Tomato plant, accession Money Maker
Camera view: vertical (180 deg); turntable rotation: 180 degrees
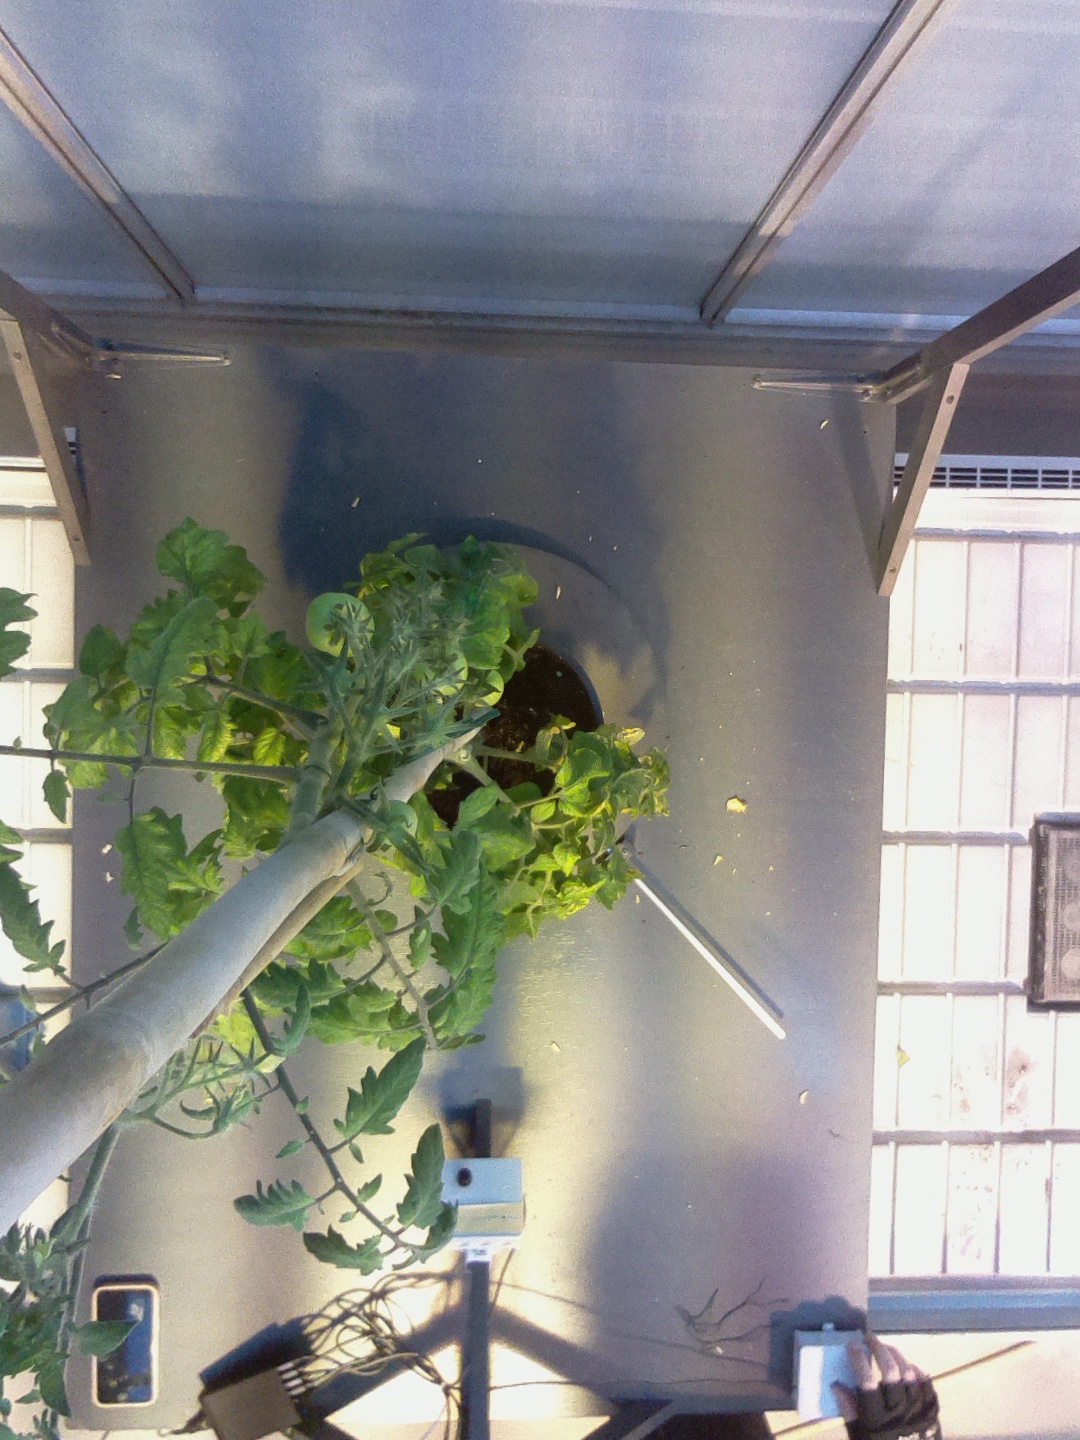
BBCH growth stage 72: 20%-30% of final fruit size